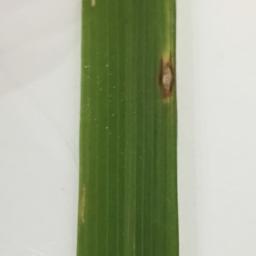
Label: Rice___Leaf_Blast